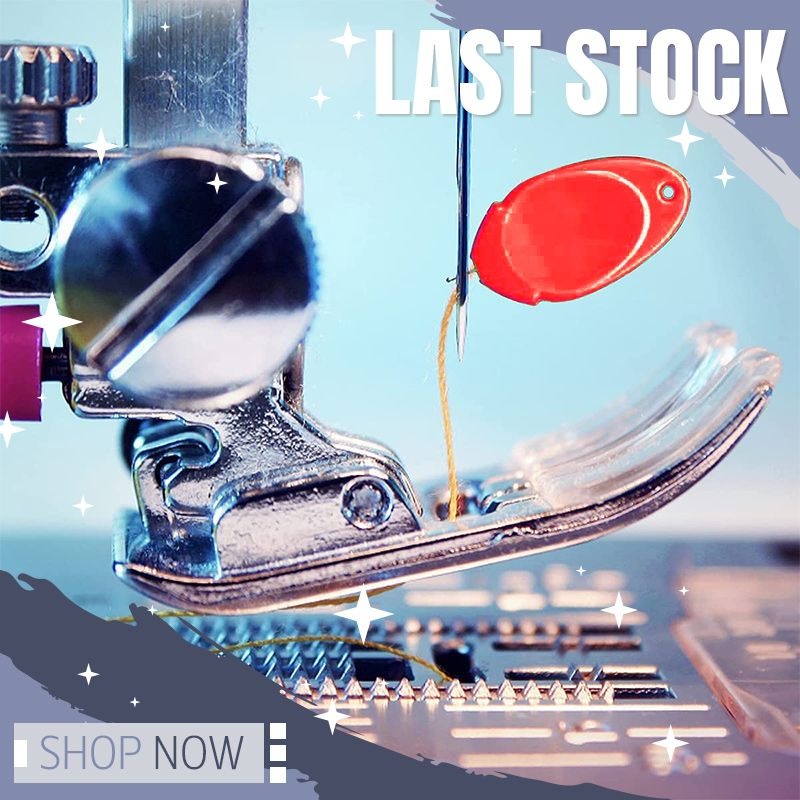
🧵Eenvoudige naaldinrijger
Als verjaardags-/Thanksgivingcadeau voor je familie en vrienden die van naaien houden, zal deze Eenvoudige naaldinrijger perfect zijn! Ben je gefrustreerd door het traditionele probleem van het inrijgen van een naald? Met deze Eenvoudige naaldinrijger wordt inrijgen een fluitje van een cent! Voor oudere mensen is het moeilijk om naalden te dragen, wat hun favoriete naaiproject een beetje lastig maakt. Nu met deze Eenvoudige naaldinrijger gaat inrijgen als een briesje! Los frustrerende problemen met naaldinrijgen op : Geschikt voor hand- en machinaal naaiprojecten. Het zal je werk-efficiëntie drastisch verbeteren. Geschikt voor mensen met slecht zicht; het is ook een goed cadeau voor je moeder en de oudere man. Help het frustrerende probleem van het inrijgen van naalden op te lossen. Hoge kwaliteit voor een eerlijke prijs : De Eenvoudige naaldinrijger is gemaakt van hoogwaardige materialen, duurzaam en flexibel in gebruik, waardevolle sets in vergelijking met anderen. Gemakkelijk in gebruik : Het is ook geschikt voor het inrijgen van naalden van een naaimachine. [ Antislip ontwerp ] Het unieke handvat is gemakkelijk vast te houden en heeft een comfortabele grip met één hand, zorgt ervoor dat het niet wegglijdt. Een ideaal en praktisch cadeau voor mensen die geïnteresseerd zijn in naaiwerk. [ Kwaliteitsmateriaal ] Gemaakt van kwalitatief PP-materiaal, geen geur, niet gemakkelijk te vervagen of te vervormen, duurzaam en glad, lange levensduur. Het lichte gewicht maakt het handig om mee te nemen. [ Brede toepassingen ] Voor zowel hand- als machinaal naaiprojecten, vooral handig voor het inrijgen van die naalden met kleine ogen, ook goed voor het maken van sieraden. Het is een perfect cadeau voor ouderen en naailiefhebbers in je familie en vriendenkring! Materialen PP Productgewicht 31G Productafmetingen (L x B x H) 15 × 10 × 2cm / 5.9 × 3.9 × 0.8 inch Inhoud van de verpakking 10/20/30 * Eenvoudige naaldinrijger Kleur 5 Rood + 5 Blauw Opmerking Door handmatige metingen kan er een lichte afwijking in de metingen zijn. Door de verschillende weergave- en lichteffecten kan de daadwerkelijke kleur van het artikel enigszins afwijken van de kleur die op de foto wordt weergegeven.
Brand: aneedblue
Category: Arts & Entertainment > Hobbies & Creative Arts > Arts & Crafts > Art & Crafting Tools > Needles & Hooks